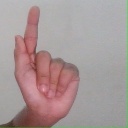
अक्षर: ळ